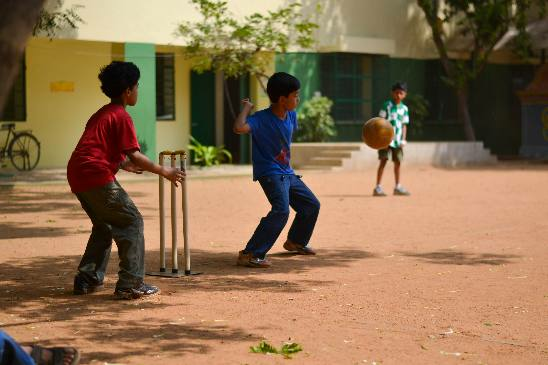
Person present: Yes